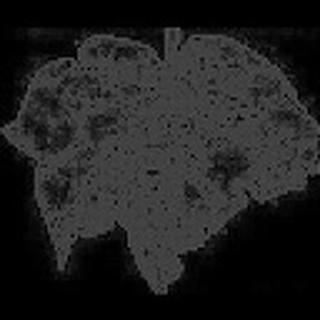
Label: cotton_bacterial_blight